Yapeen

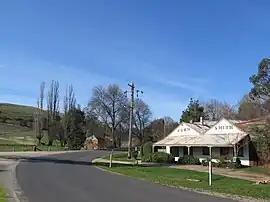
A building in Yapeen

Yapeen is a town in central Victoria, Australia. The locality is in the Shire of Mount Alexander local government area and on the Midland Highway, north west of the state capital, Melbourne and south of Castlemaine. At the 2021 census, Yapeen had a population of 272.